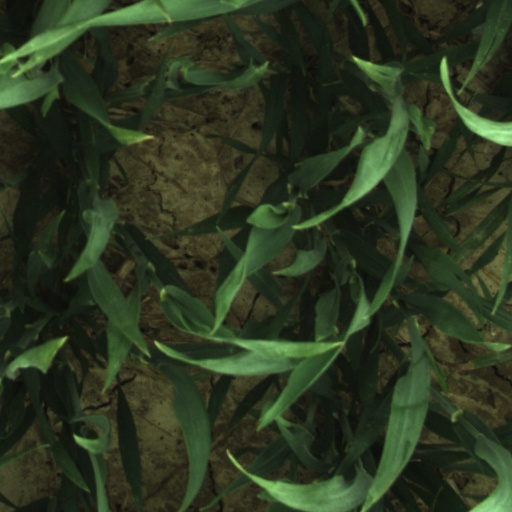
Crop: wheat